Cockatoo

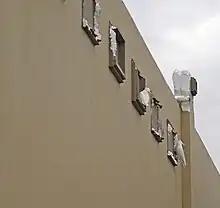
a number of white cockatoos are biting parts of the building wall, leaving chunks of polystyrene missing.

In 1995 the Government of the state of Victoria published a report on problems caused by long-billed corellas, sulphur-crested cockatoos and galahs, three species which, along with the little corella, have large and growing populations, having benefited from anthropogenic changes to the landscape. Subsequent to the findings and publication of the report, these three species were declared unprotected by a Governor in Council Order under certain conditions and are allowed to be killed where serious damage is being caused by them to trees, vineyards, orchards, recreational reserves and commercial crops. Damage covered by the report included not only that to cereal crops, fruit and nut orchards and some kinds of vegetable crops but also to houses and communications equipment. The little corella is a declared pest of agriculture in Western Australia, where it is an aviculturally introduced species. The birds damage sorghum, maize, sunflower, chickpeas and other crops. They also defoliate amenity trees in parks and gardens, dig for edible roots and corms on sports grounds and race tracks, as well as chew wiring and household fittings. In South Australia, where flocks can number several thousand birds and the species is listed as unprotected, they are accused of defoliating red gums and other native or ornamental trees used for roosting, damaging tarpaulins on grain bunkers, wiring and flashing on buildings, taking grain from newly seeded paddocks and creating a noise nuisance.